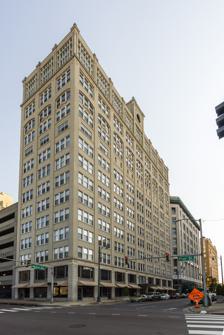
Building: Shrine Building (Memphis, Tennessee)
Country: United States of America
Year built: 1923
United States historic place Shrine Building U.S. National Register of Historic Places Show map of Tennessee Show map of the United States Location 66 Monroe Ave., Memphis, Tennessee Coordinates 35°8′40″N 90°3′16″W / 35.14444°N 90.05444°W / 35.14444; -90.05444 Built 1923 Architect Hanker & Cairns ; Jones & Furbringer NRHP reference No. 79002479 The Shrine Building in downtown Memphis, Tennessee was built in 1923 to serve as the headquarters of the Al Chymia Shrine, a group of Shriners . It was listed on the National Register of Historic Places in 1979. It was converted to apartments in 1981 and was converted again in 2005 to house 75 condominium apartments. It was designed by architects Jones & Furbringer . It was also a work of architects Hanker & Cairns . Sometimes a building is the work of more than one architect, or a later renovation or extension is done by another firm. See also National Register of Historic Places listings in Shelby County, Tennessee References